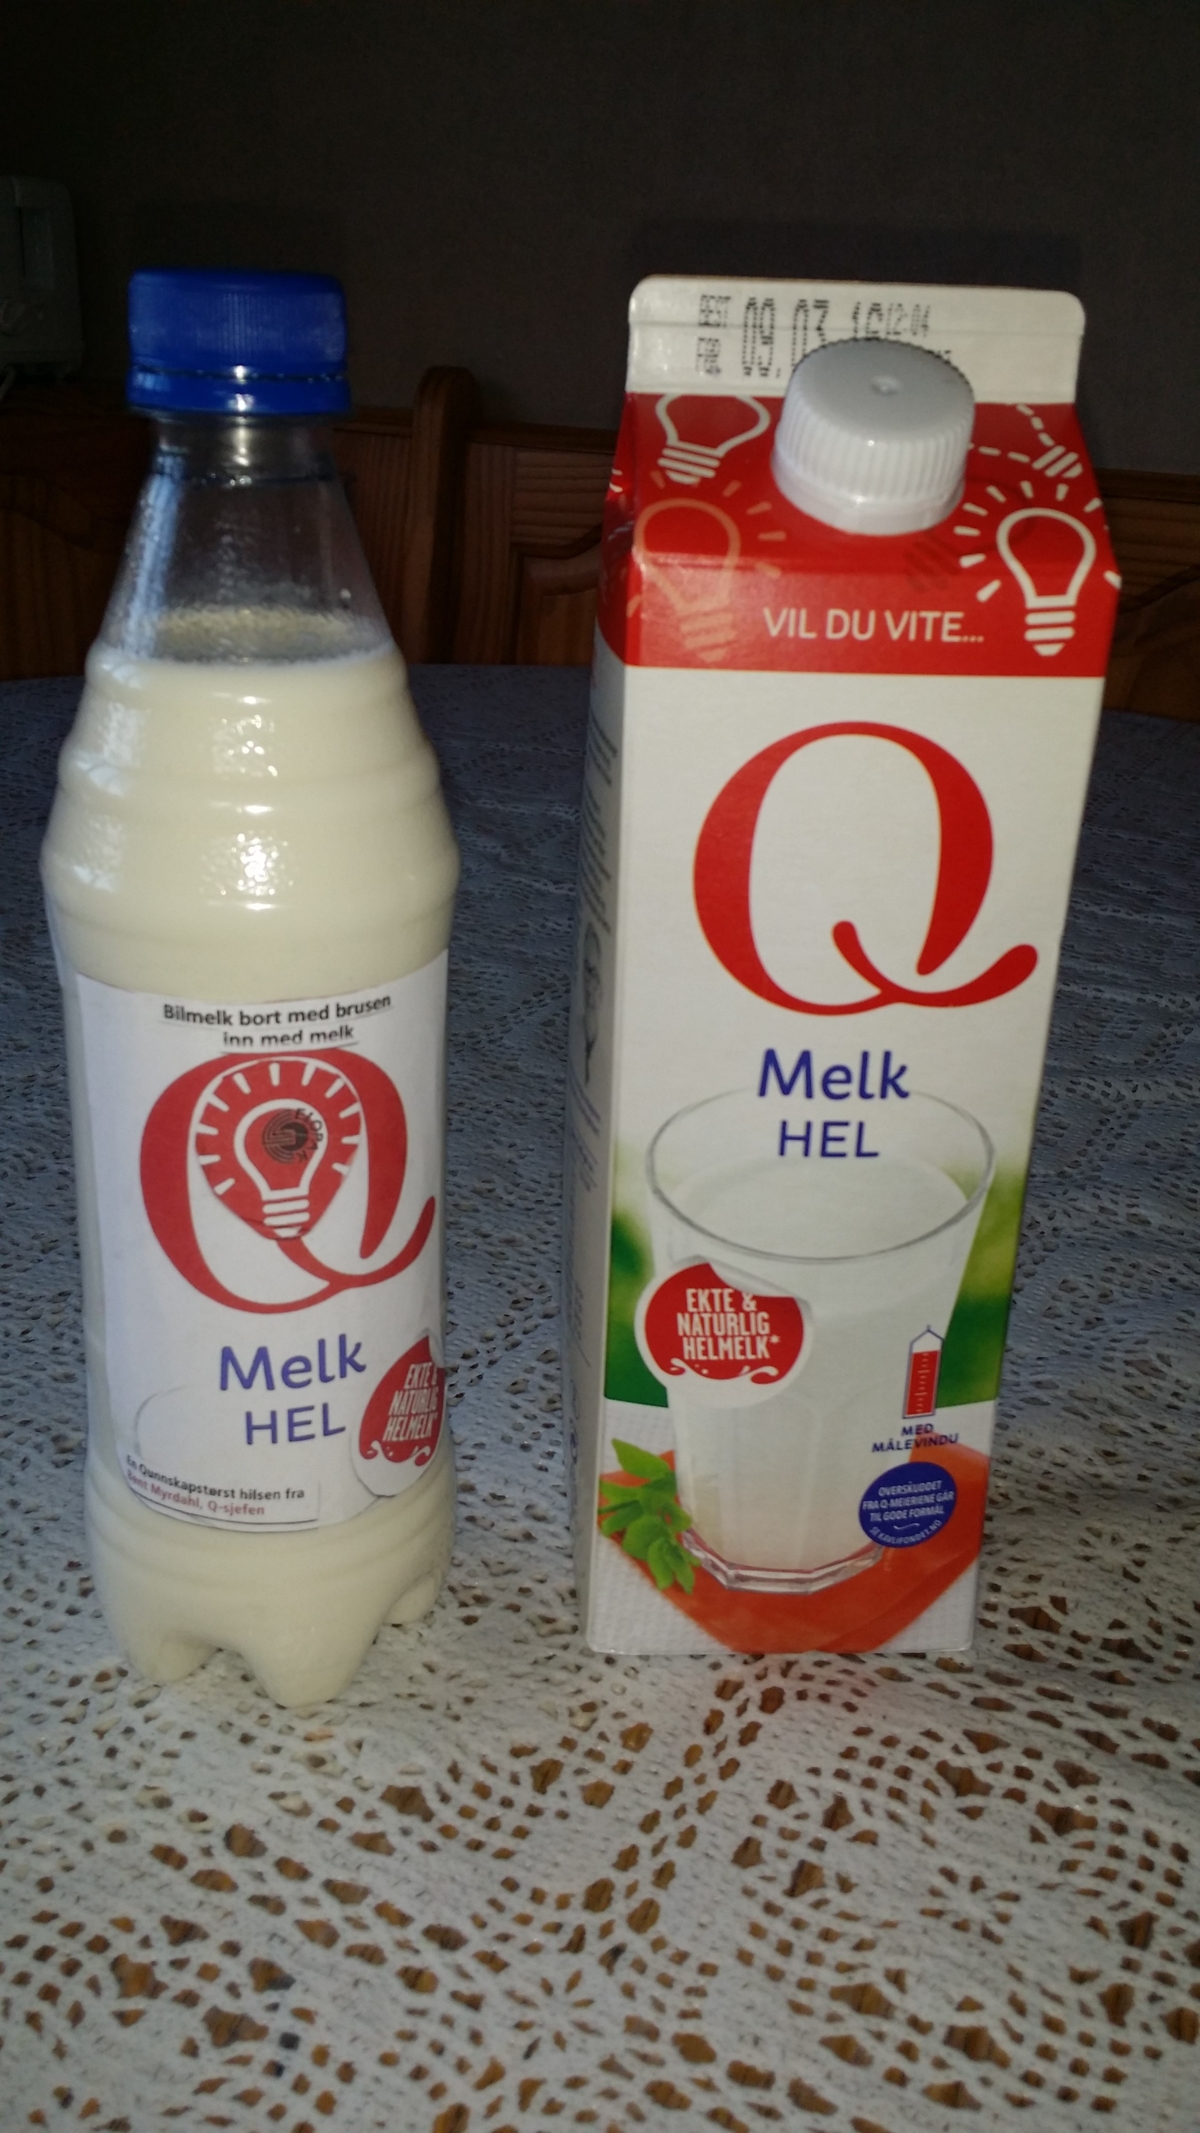
Label: cardboard